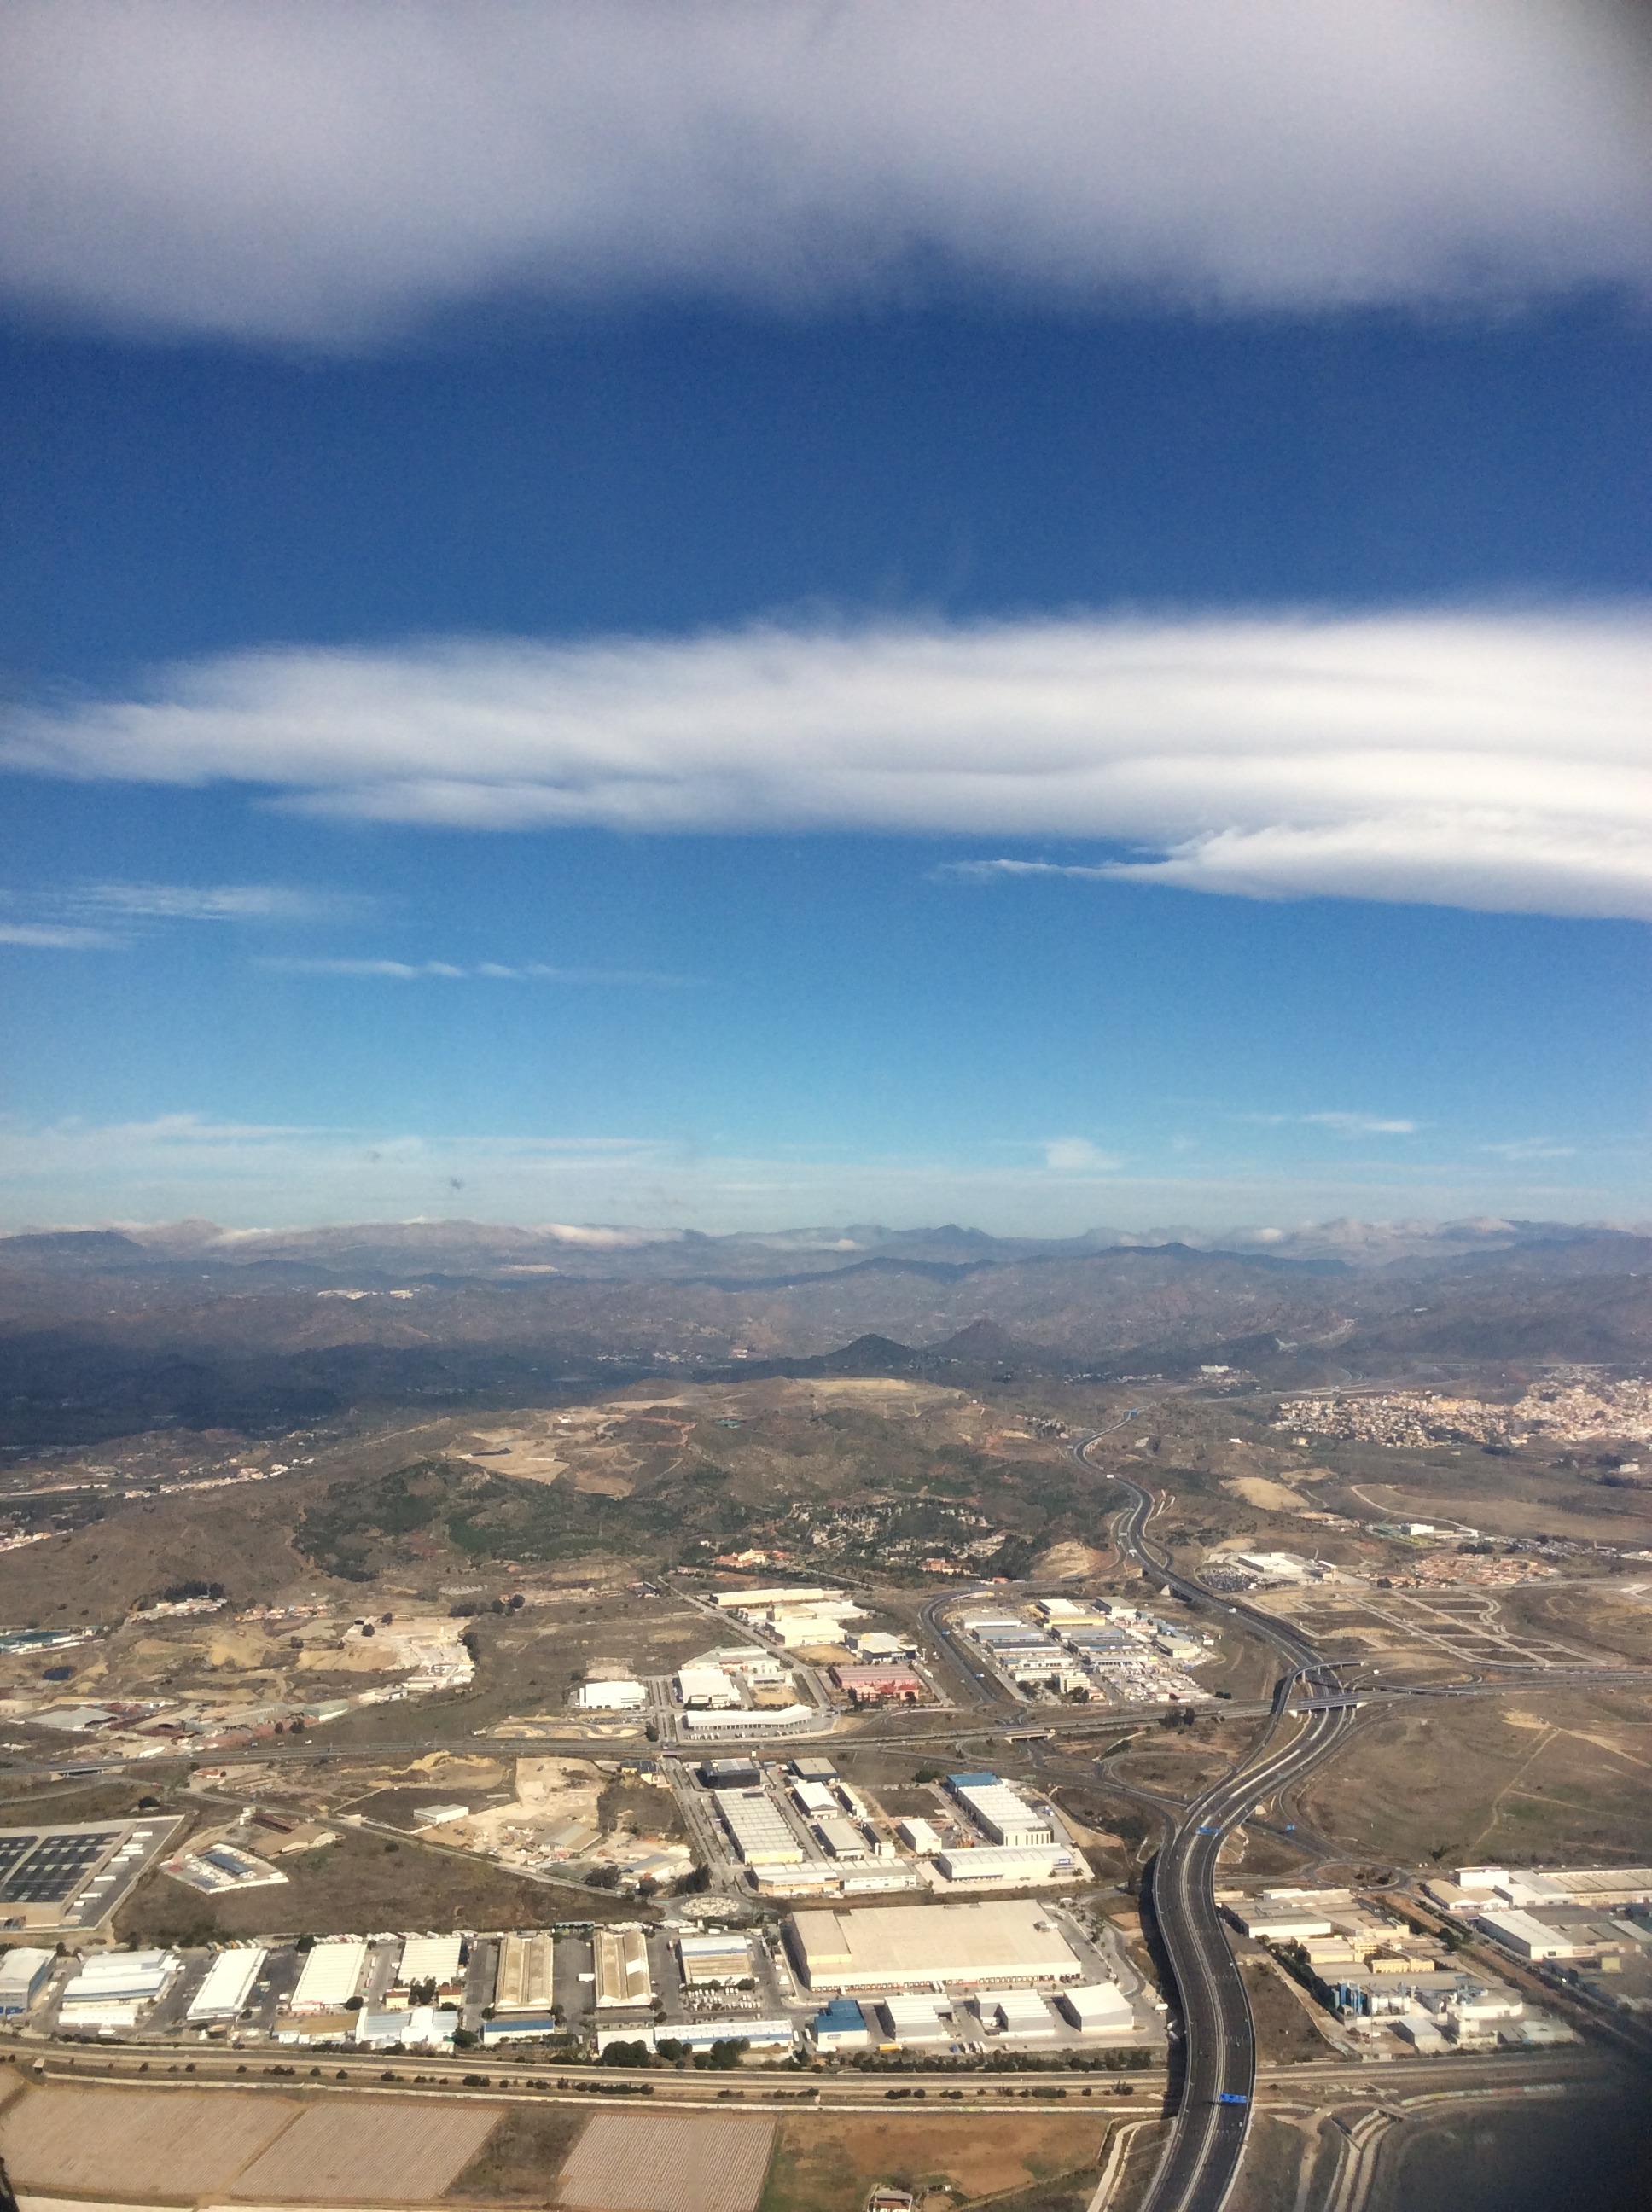
landscape, sea, horizon, mountain, cloud, sky, skyline, photography, sunlight, morning, fly, cityscape, travel, plane, aircraft, dusk, flight, clouds, malaga, aerial photography, atmosphere of earth